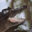
Label: crocodile